Angelique Kerber

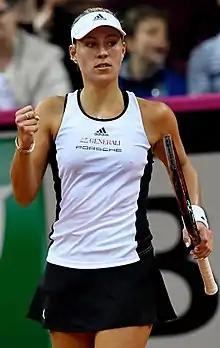
Kerber at the 2017 Fed Cup World Group Play-offs against Ukraine

At the start of the 2017 season, Kerber competed at the Brisbane International as the top seed, and won her opening match against Ashleigh Barty in three sets but then lost to Elina Svitolina in the quarterfinals. The following week in Sydney, she dropped opening match to Daria Kasatkina. As the top-seeded player and defending champion at the Australian Open, Kerber overcame a mid-match lapse to see off Lesia Tsurenko in the first round, where she squandered a match point in the second set. Kerber then defeated compatriot Carina Witthöft in the second round and Kristýna Plíšková in the third round. In the fourth round, Kerber lost to eventual semifinalist CoCo Vandeweghe in straight sets. Serena Williams, who lost to Kerber in the championship match here 12 months ago, won the tournament this time and amassed enough points to take back the top ranking from Kerber.